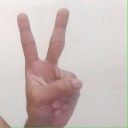
अक्षर: क